Jaysh al-Islam

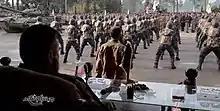
Zahran Alloush watches Jaysh al-Islam recruits during a military parade with a captured T-72AV

On 25 December 2015, the group's founder Zahran Alloush was killed, along with several other leaders of the group, in a Syrian air strike on the suburbs of Damascus. Abu Hammam Bouwaidani succeeded him as leader.